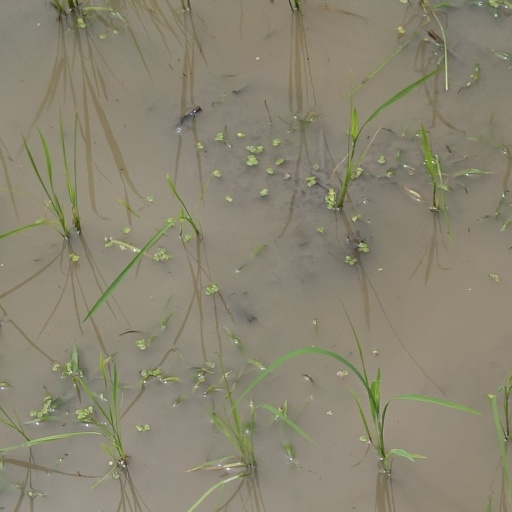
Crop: rice